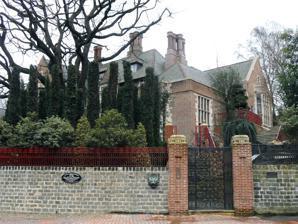
Building: Sarum Chase
Country: United Kingdom
Year built: 1932
Mansion in London, England Sarum Chase General information Status Grade II listed Type Mansion Architectural style Neo-Tudor Address 23 West Heath Road, Hampstead Town or city London Country England Coordinates 51°33′44″N 0°11′23″W / 51.5623°N 0.1896°W / 51.5623; -0.1896 Groundbreaking 4 September 1932 Completed 1932 ( 1932 ) Client Frank O. Salisbury Design and construction Architect(s) Vyvyan Salisbury Sarum Chase is a large detached neo-Tudor mansion, at 23 West Heath Road, Hampstead, London, described by Nicholas Pevsner as "pure Hollywood Tudor". The house is listed Grade II on the National Heritage List for England . The gates, railings and wall to the grounds of the house are also individually Grade II listed. It was built in 1932 as the home and studio of portrait artist Frank O. Salisbury . The word Sarum is the old name for the town of Salisbury . The architect was Vyvyan Salisbury, his nephew. The artist's wife cut the first sod on the site, on 4 September 1932. They moved in on 4 July 1933. In his 1953 autobiography, also titled Sarum Chase ., Salisbury wrote: Telegraph Hill rises from the junction of Platt’s Lane and West Heath Road to one of the highest points in Hampstead overlooking London, with a wonderful view across country to the Chilterns. It was the place where the beacon was lit to carry the tidings of the Spanish Armada. What a place for a garden! What a situation for a House! The land was as bare as the heath itself except for a group of giant oaks in front, and it was the glory of these trees which ultimately decided the matter. This was the last primeval site on Hampstead Heath, the very summit of London, and I resolved to have a house worthy of the situation […] This wonderful little hill at the very top of London was a wilderness of stinging nettles and wild plants and it was thrilling to look forward to what might be made of it. On his death in August 1962, Salisbury bequeathed the house in trust to the British Council of Churches . However, the BCC sold the mansion and auctioned its contents. On 7 June 1968, it was the setting of a photoshoot for The Rolling Stones , for their Beggars Banquet album, by photographer Michael Joseph . Previously unseen images from the shoot were exhibited at the Blink Gallery in London in November and December 2008. The house was also the setting for a low-budget horror-glamour 8mm short film, Miss Frankenstein . It was also used for some of Andy Milligan ’s London-based movies such as The Body Beneath and The Rats Are Coming! The Werewolves Are Here! . It also appeared briefly in Disney's live-action movies 101 Dalmatians and 102 Dalmatians as the exterior of Cruella De Vil ’s home. When listed, in May 1974, the house was in use as St Vedast's School for Boys , an arm of the School of Economic Science . The SES sold the building in January 2005, for £9,300,000. It is now the private residence of property developer Laurence Kirschel. References